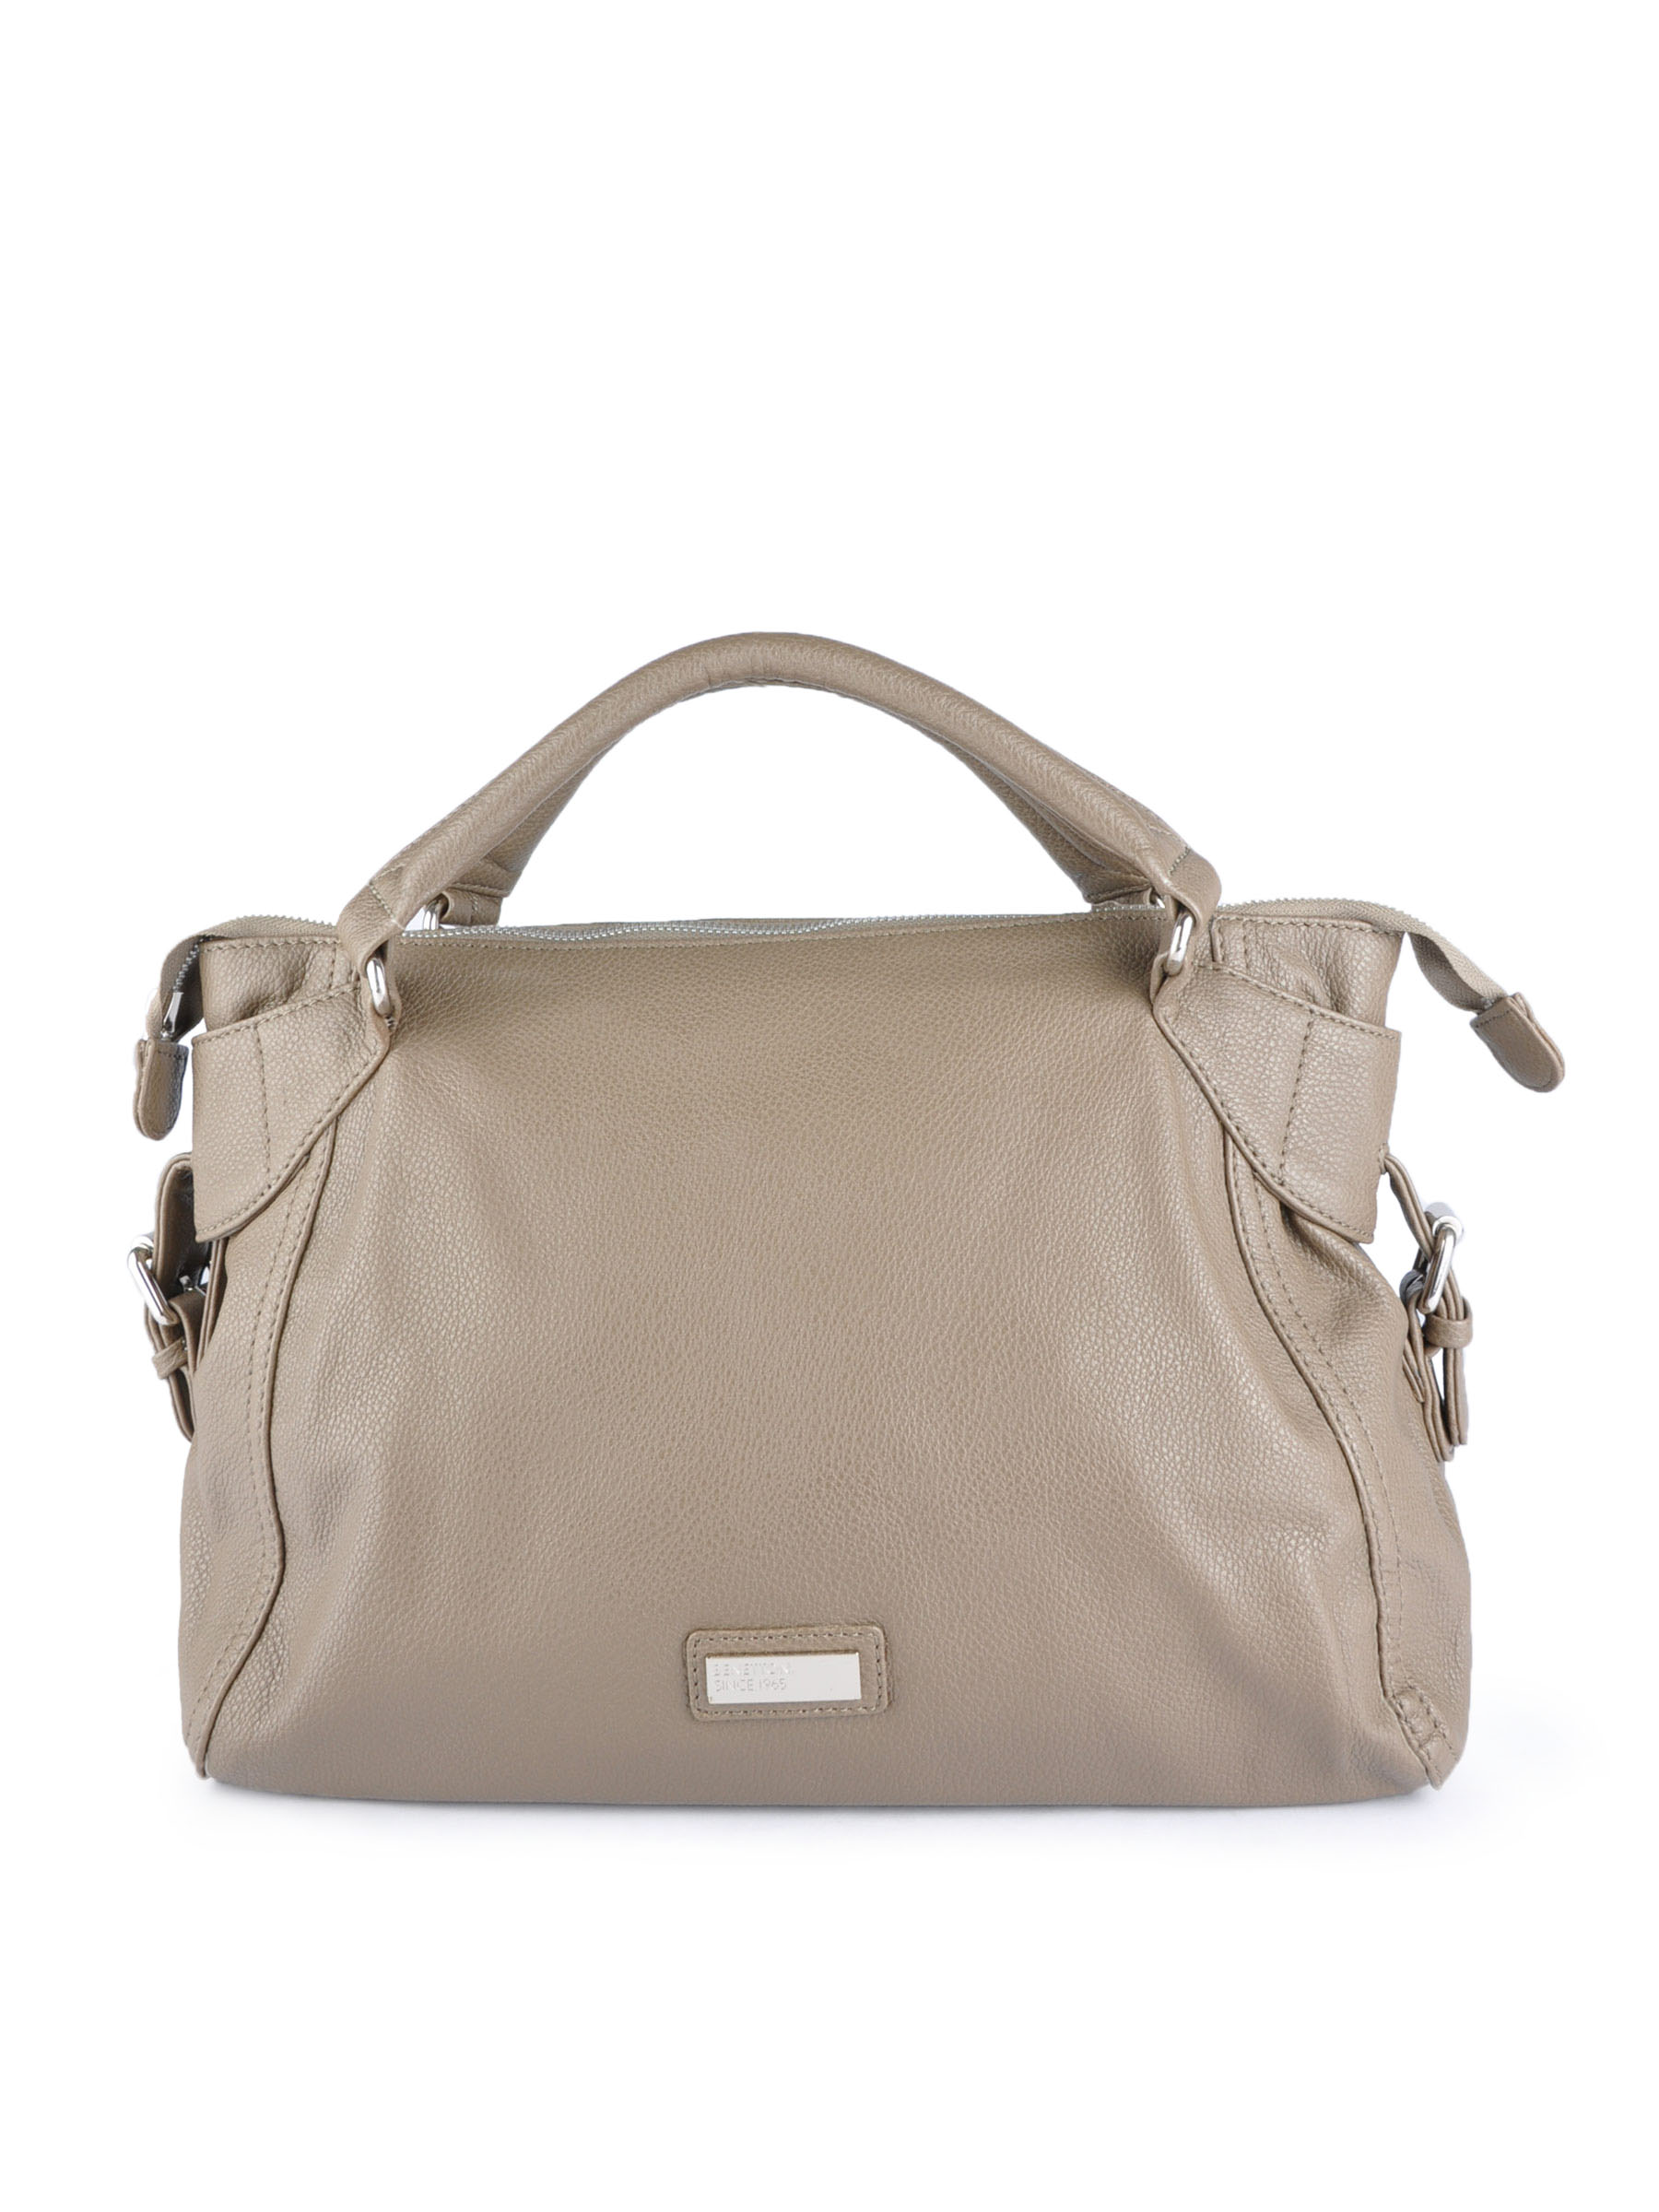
United Colors of Benetton Women Solid Brown Handbags
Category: Accessories / Bags / Handbags
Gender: Women
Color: Brown
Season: Summer 2011
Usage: Casual